Kyrö Distillery Company

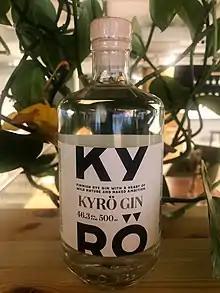
New 500ml bottle of Kyrö Gin (formerly known as Napue gin).

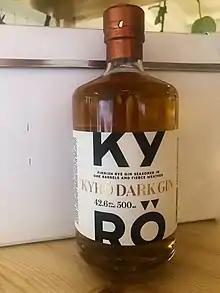
500ml bottle of Kyrö Dark Gin. This used to be called Koskue.

The Kyrö Distillery distills whisky, gin, and other spirits from 100% Finnish whole-grain rye. At first, the goal was only the production of rye whisky, but the founders began the production of gin in the meantime, due to the minimum of three years that single malt whisky is to be aged under European Union regulations, thus enabling the company to generate revenue from gin while waiting for the whiskey to mature. For gin products, the rye spirit is used as a base with different herbs added to it. Due to the short summer in Finland, the staff distills individual botanical concentrates from locally foraged herbs in order to produce gin year-round.